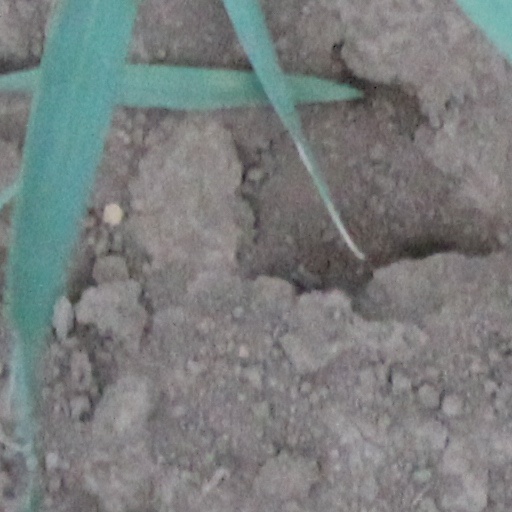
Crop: wheat